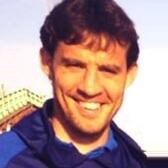
Age: 30